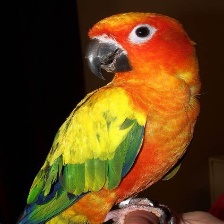
Species: JANDAYA PARAKEET
Scientific name: ARATINGA JANDAYA